Joaquim Justino Carreira

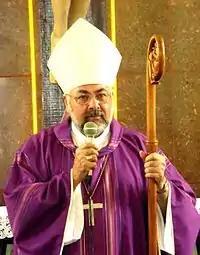
Joaquim Justino Carreira in 2009.

Joaquim Justino Carreira (29 January 1950 − 1 September 2013) was a Portuguese-born Brazilian Roman Catholic bishop.